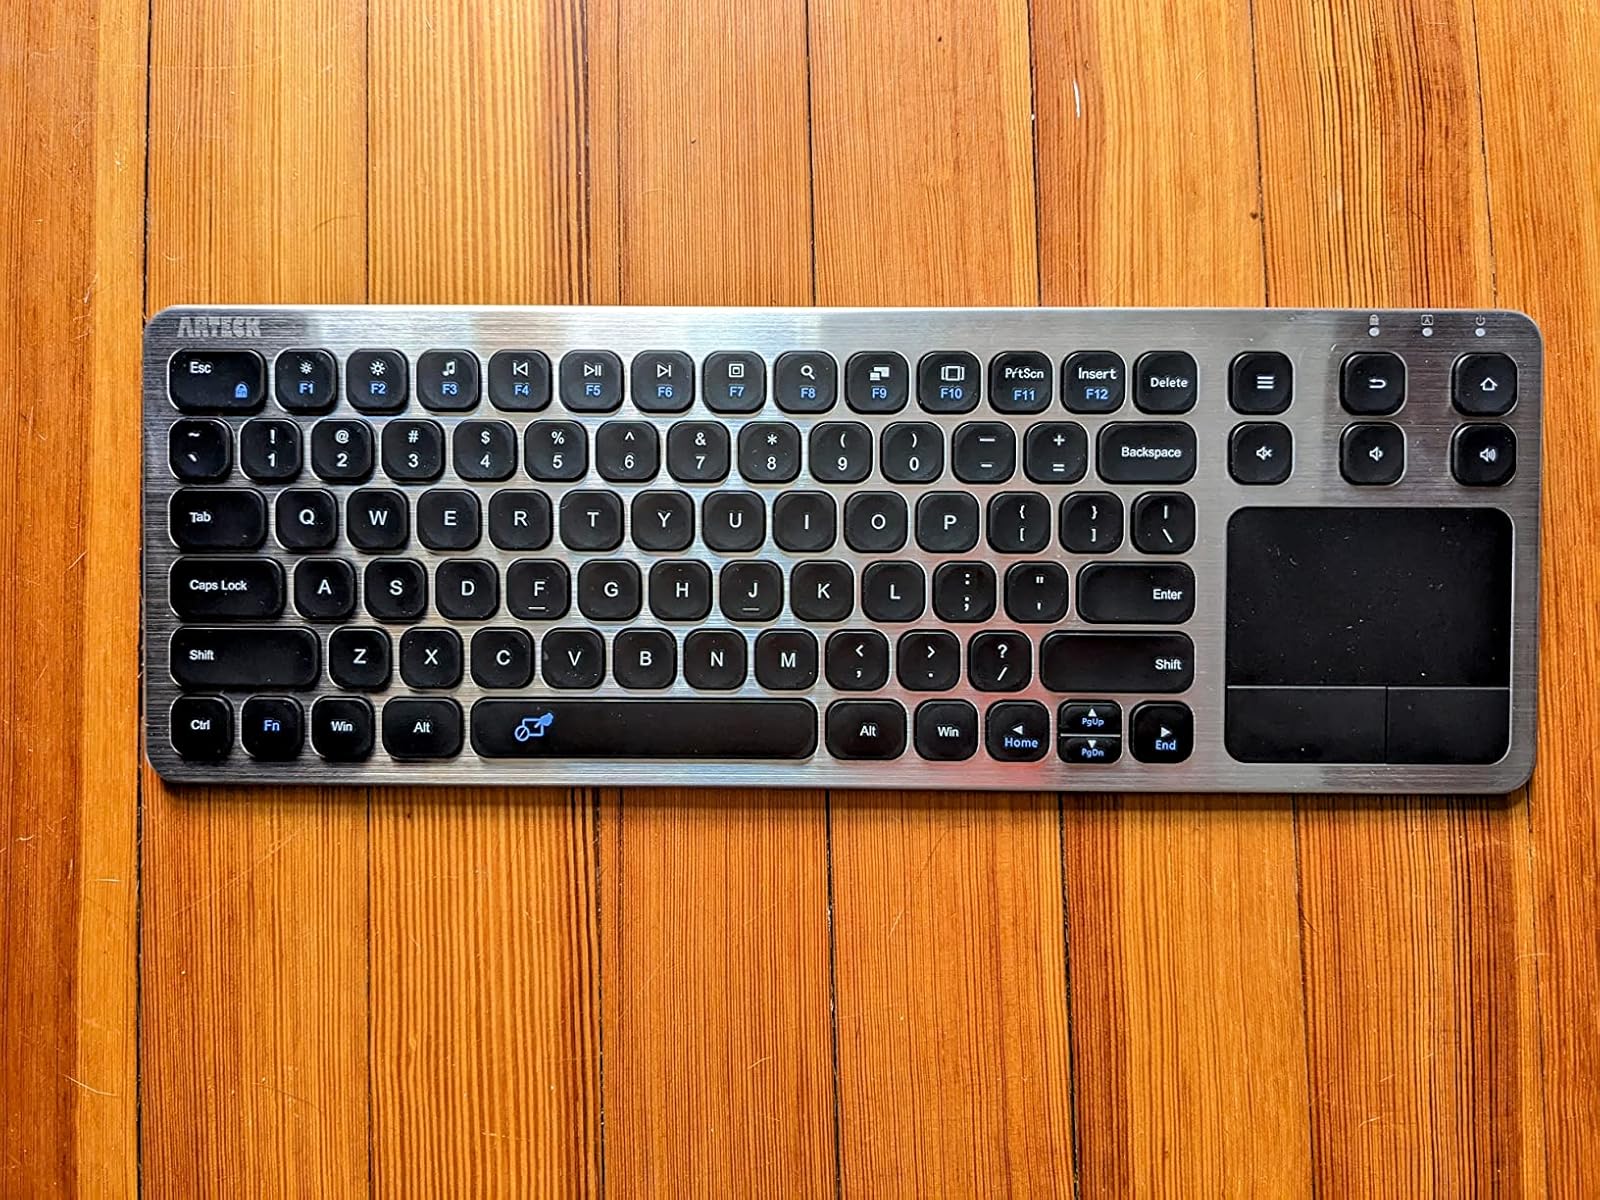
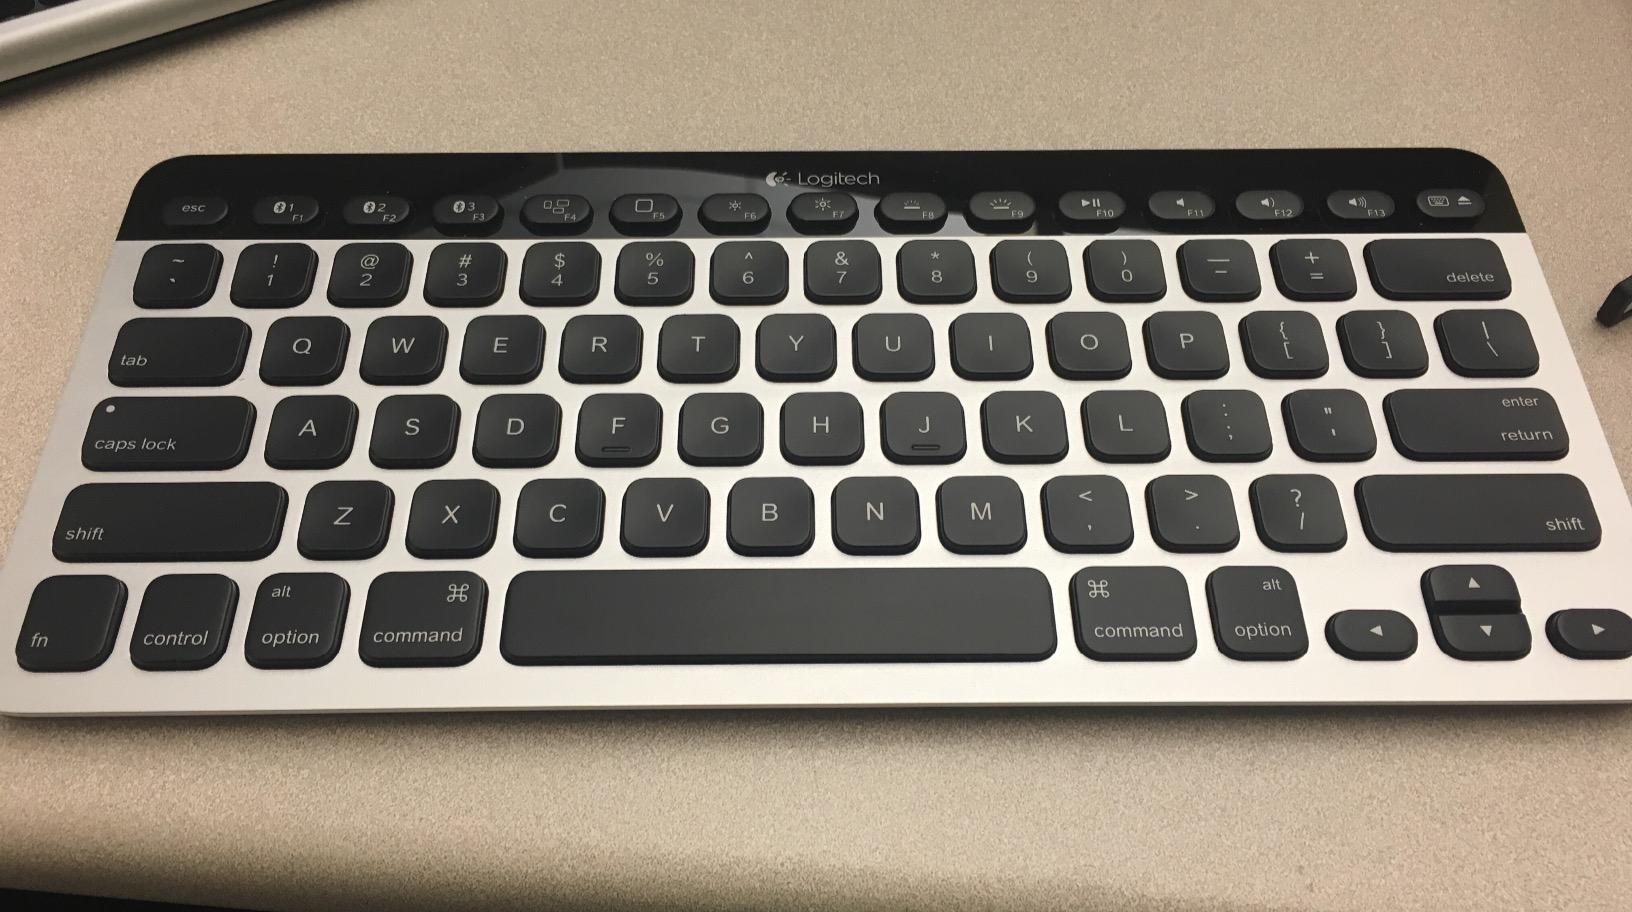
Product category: keyboard
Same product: no